Eye of Providence (icon)

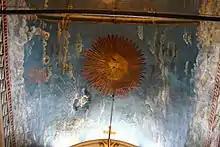
Ceiling fresco of the Eye of God, St. Demetrius’ Church in Bitola, North Macedonia.

This icon is a symbolic and allegorical composition of the words form the Bible: “Behold, the eyes of the Lord are on those who fear Him, on those who hope in His mercy.” (Psalms 33:18)